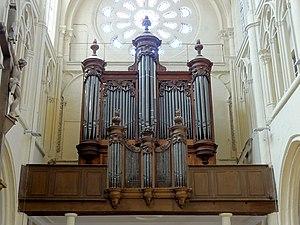
Orgue de tribune.